203rd Military Intelligence Battalion

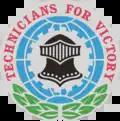
The battalion distinctive unit insignia

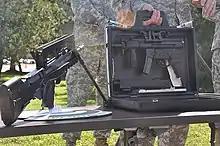
Members of the unit displaying their HK MP5K Operational Briefcase, recovered from Saddam's palace by 7th infantry. At left, a French military FAMAS G2.

The 203rd's insignia is a slightly irregular circle, inconsistent with most US Army unit insignia. Likewise, its coat of arms reflects elements of the circular insignia placed unusually within the bare outline of a French-style escutcheon (shield). This was a result of the history of the 203rd, in which it developed its heraldic achievement in reverse order. Typically distinctive unit insignia are derived from the lower escutcheon portion of a units coat of arms. However, the 203rd evolved from a company size unit, and spent time subordinate to other groups and battalions throughout its history. Army Regulation 840-10 clarifies that company size units are not authorized a coat of arms, but may develop a distinctive unit insignia. When the 203rds insignia was approved 2 August 1982, the 203rd was a company, so it did not have a coat of arms, and thus the design did not incorporate an escutcheon derived from one. Decades later, the Army Institute of Heraldry made an effort to assign a coat of arms to battalions which were lacking, and the 203rd was designated its coat of arms 18 July 2002. However, distinctive unit insignia are permanent and unalterable, so as a result, the escutcheon portion of the coat of arms was made to incorporate the existing circular design of the distinctive unit insignia, rather than the insignia being derived from an existing escutcheon of a coat of arms, that would have given it a shield-like shape.